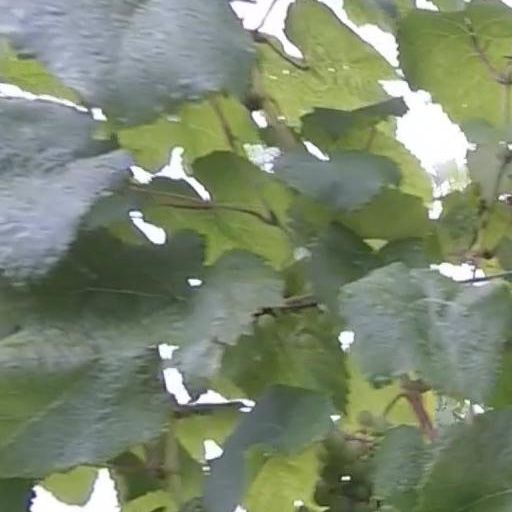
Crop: grape